Dimas Delgado

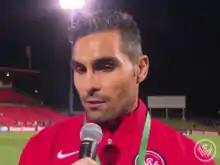
Dimas during his time at Western Sydney Wanderers

Born in Santa Coloma de Gramanet, Barcelona, Catalonia, Dimas was a product of local UDA Gramenet. In 2006, he moved to FC Barcelona's reserves, helping them to return to Segunda División B in his second season.